Muster drill

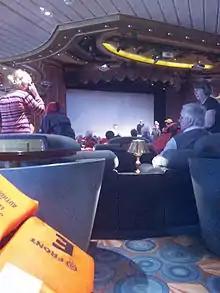
A muster drill in progress on the "Coral Princess"

A muster drill, sometimes referred to as a lifeboat drill or a boat drill, is an exercise that is conducted by the crew of a ship prior to embarking on a voyage. A muster drill prepares passengers for safe evacuation, in the event of an emergency on board the ship, and familiarizes the crew and the passengers with escape routes. In a muster drill, the use of life vests and the escape routes from the ship are explained to the passengers.